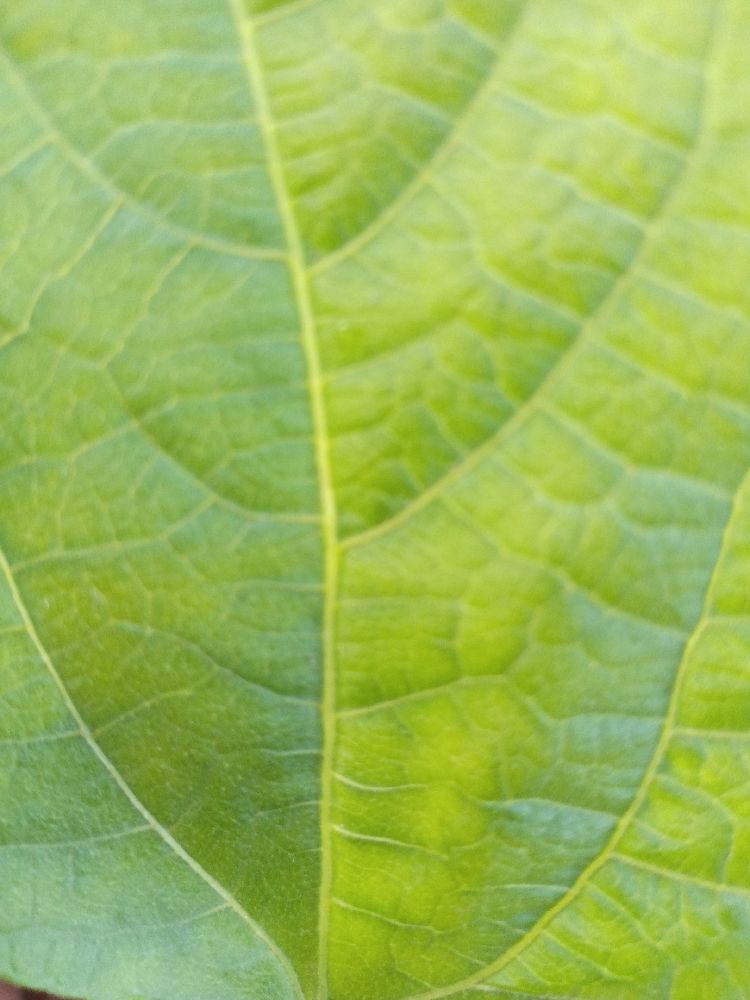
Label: healthy